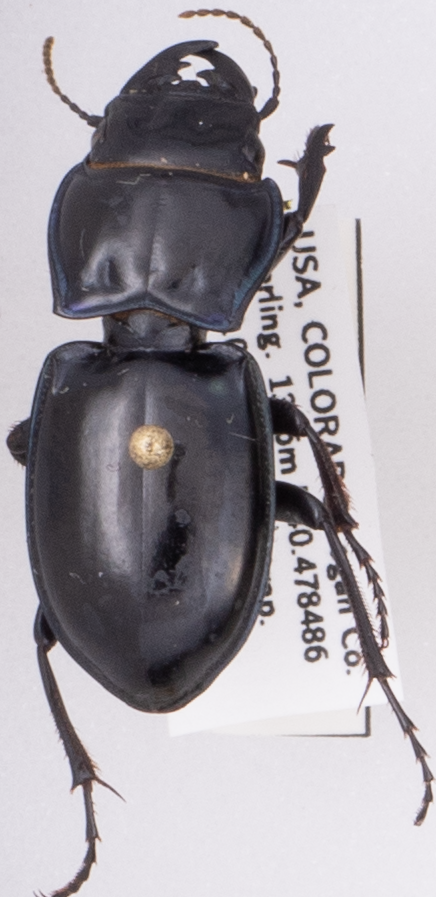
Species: Pasimachus elongatus
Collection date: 2022-09-07
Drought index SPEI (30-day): -2.09
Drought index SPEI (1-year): -2.09
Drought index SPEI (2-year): -1.69